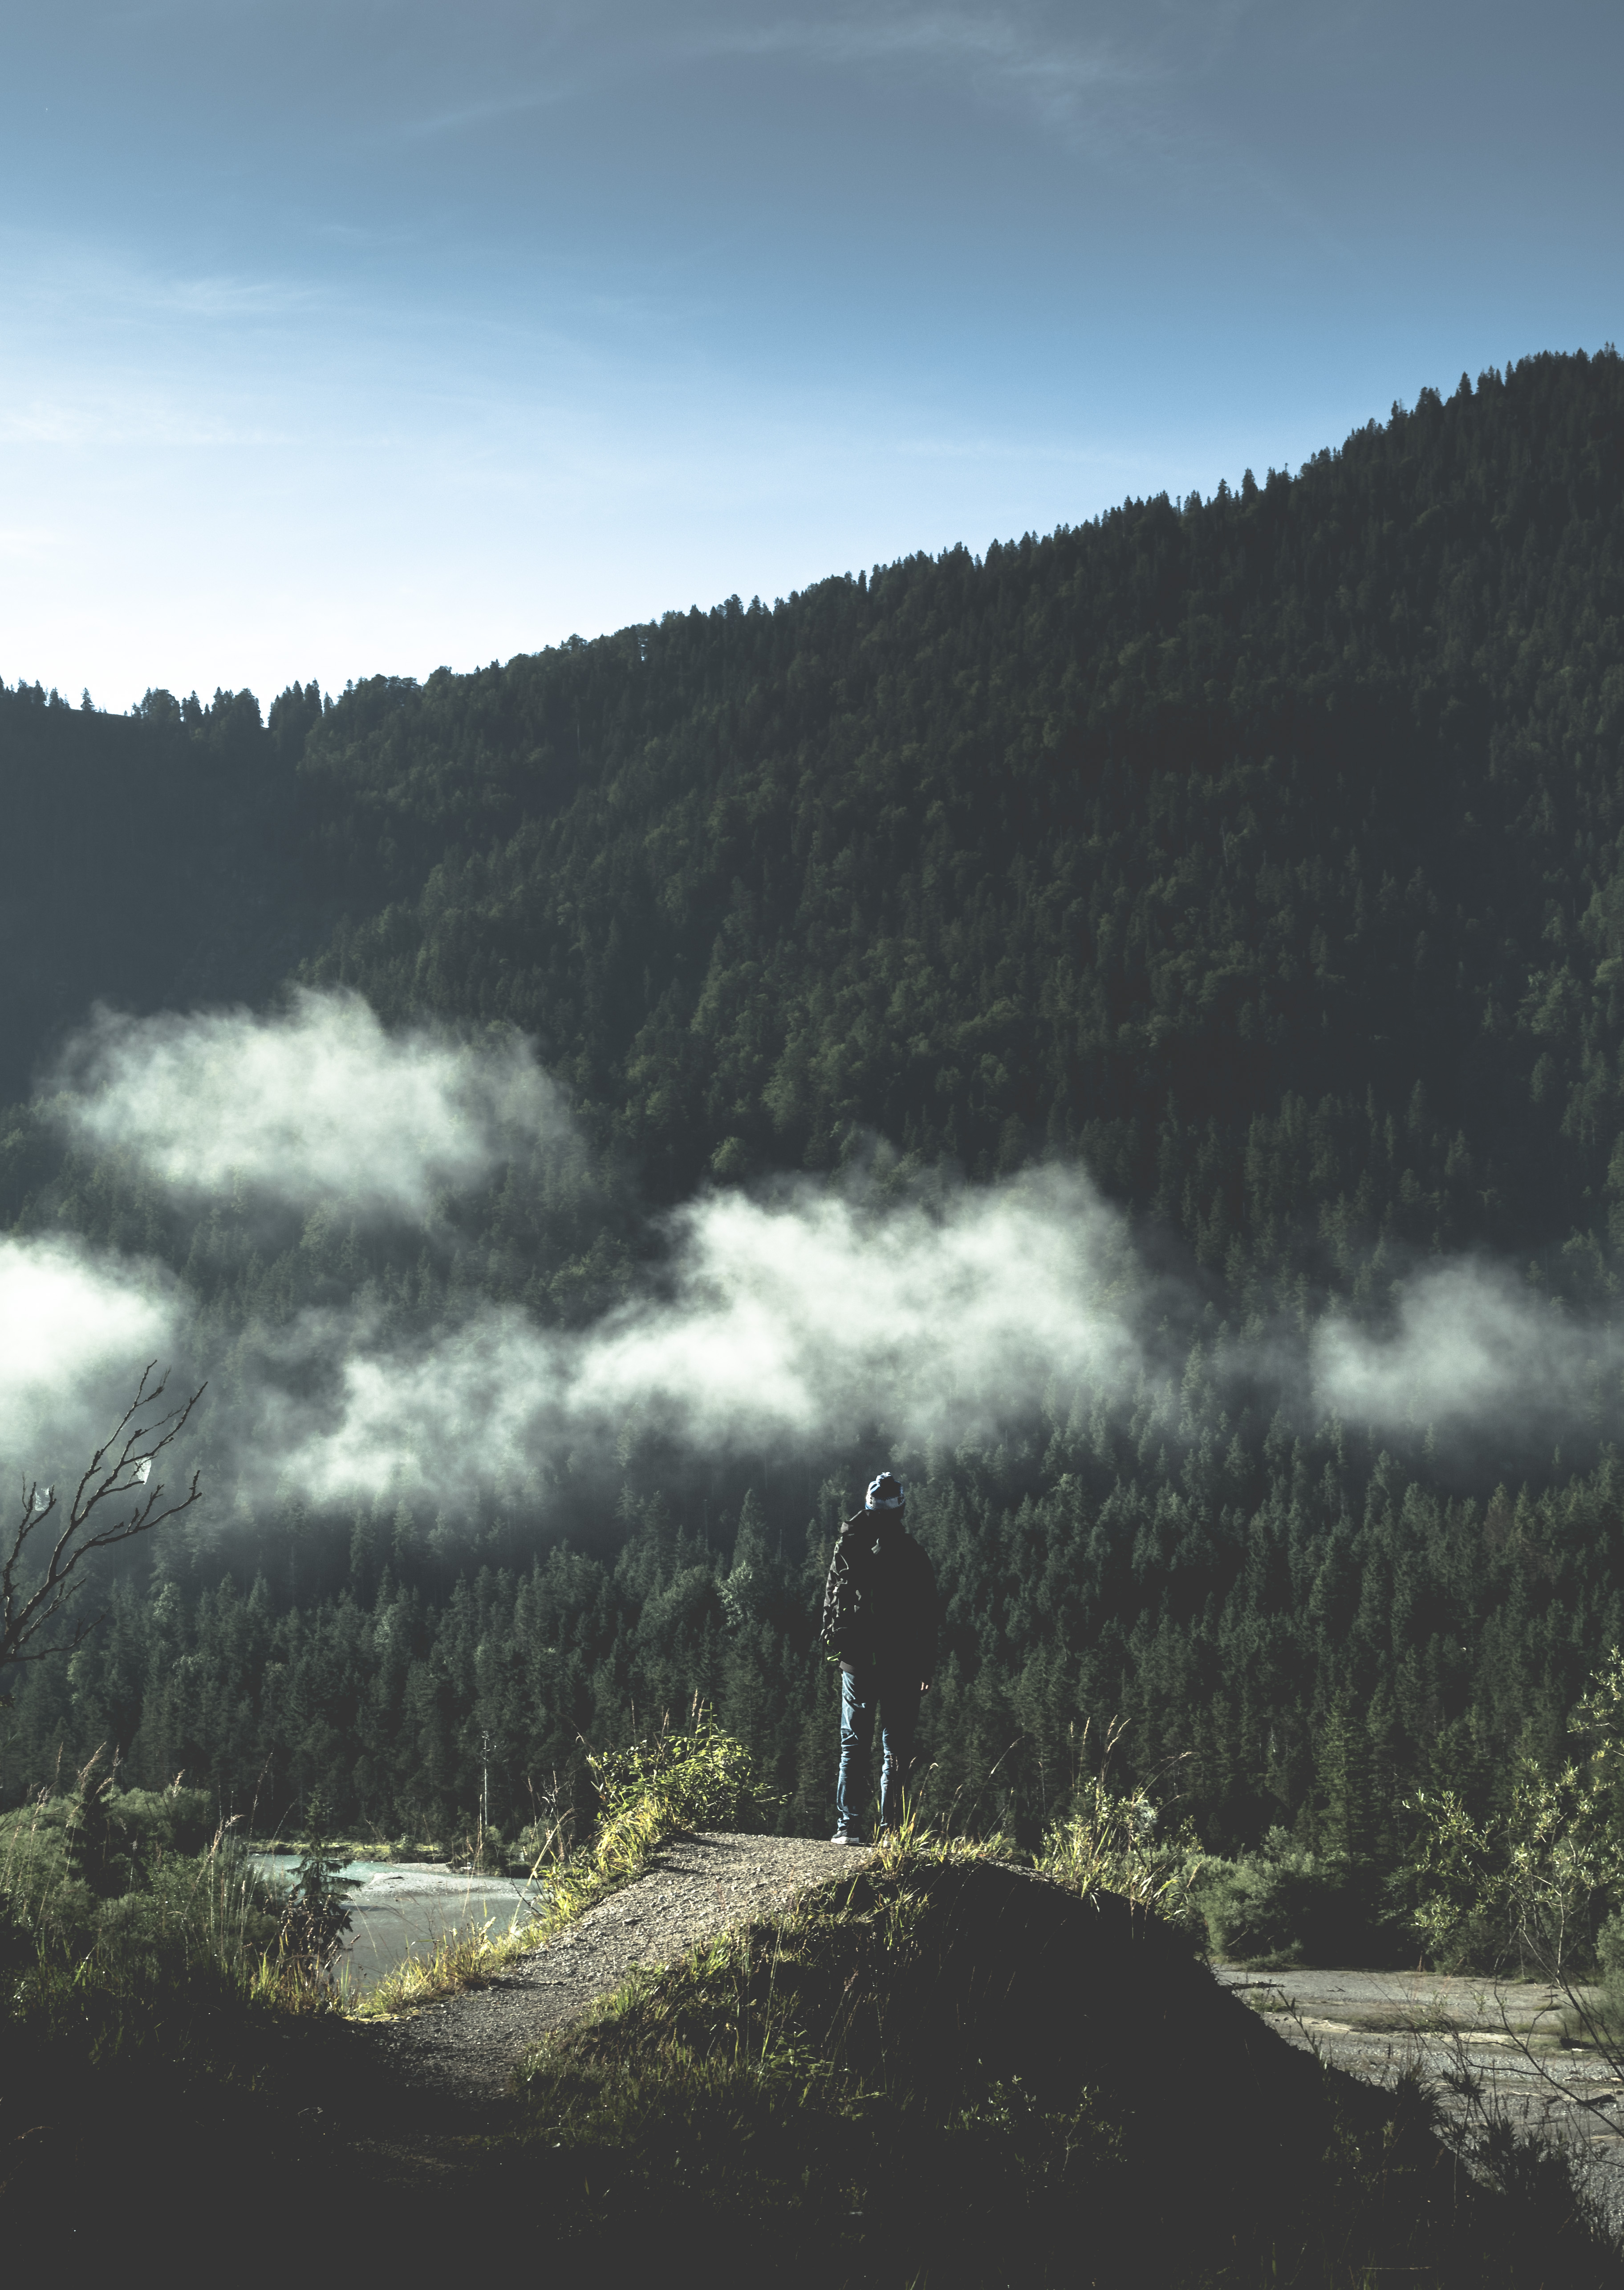
landscape, tree, nature, forest, wilderness, mountain, snow, cloud, mist, morning, hill, lake, wind, mountain range, weather, ridge, summit, plateau, habitat, loch, landform, atmospheric phenomenon, mountainous landforms